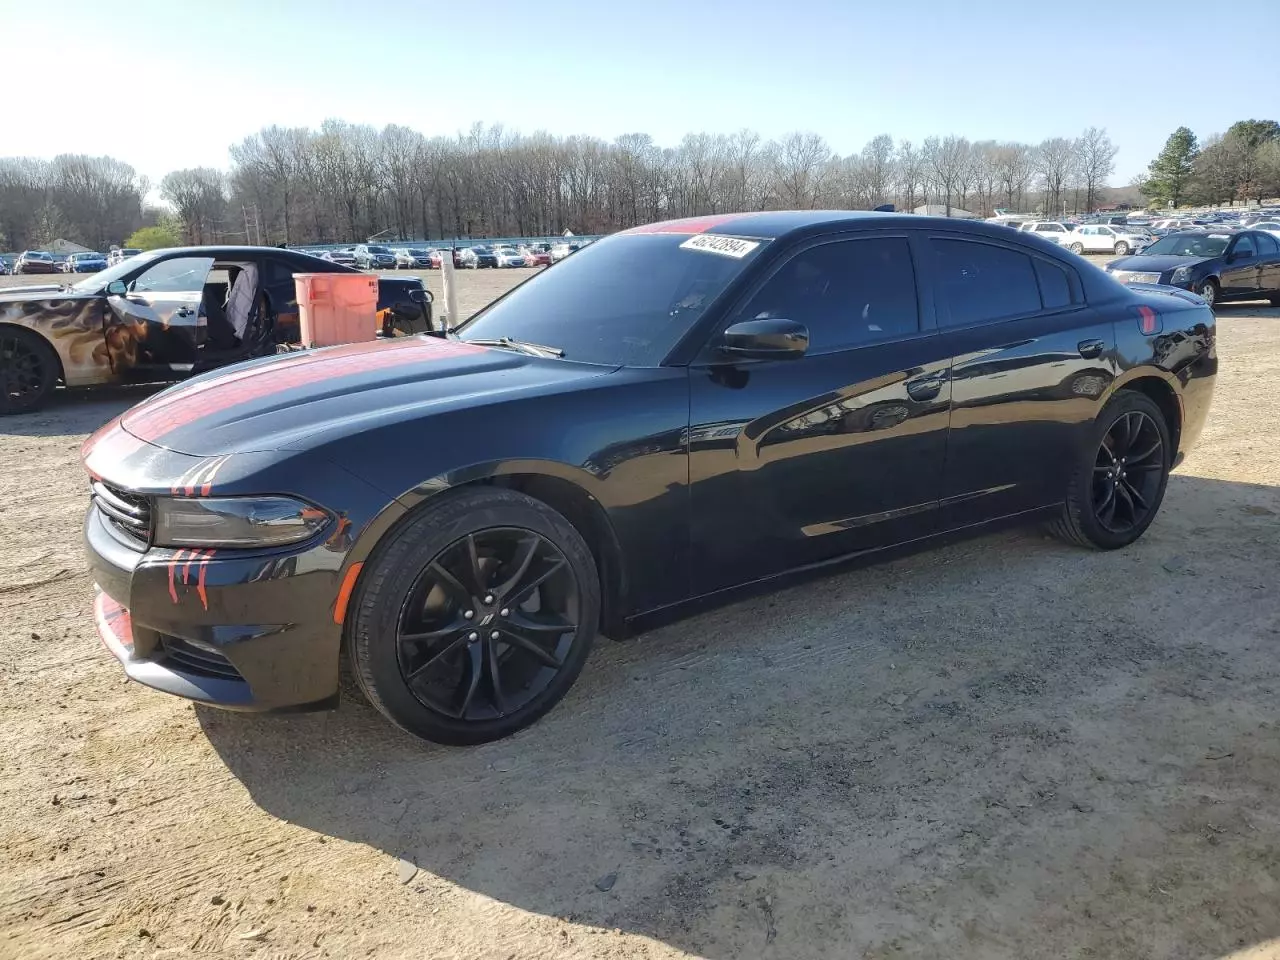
Aucun dommage détecté.
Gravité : aucun